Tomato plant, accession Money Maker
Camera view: horizontal (90 deg, fisheye); turntable rotation: 180 degrees
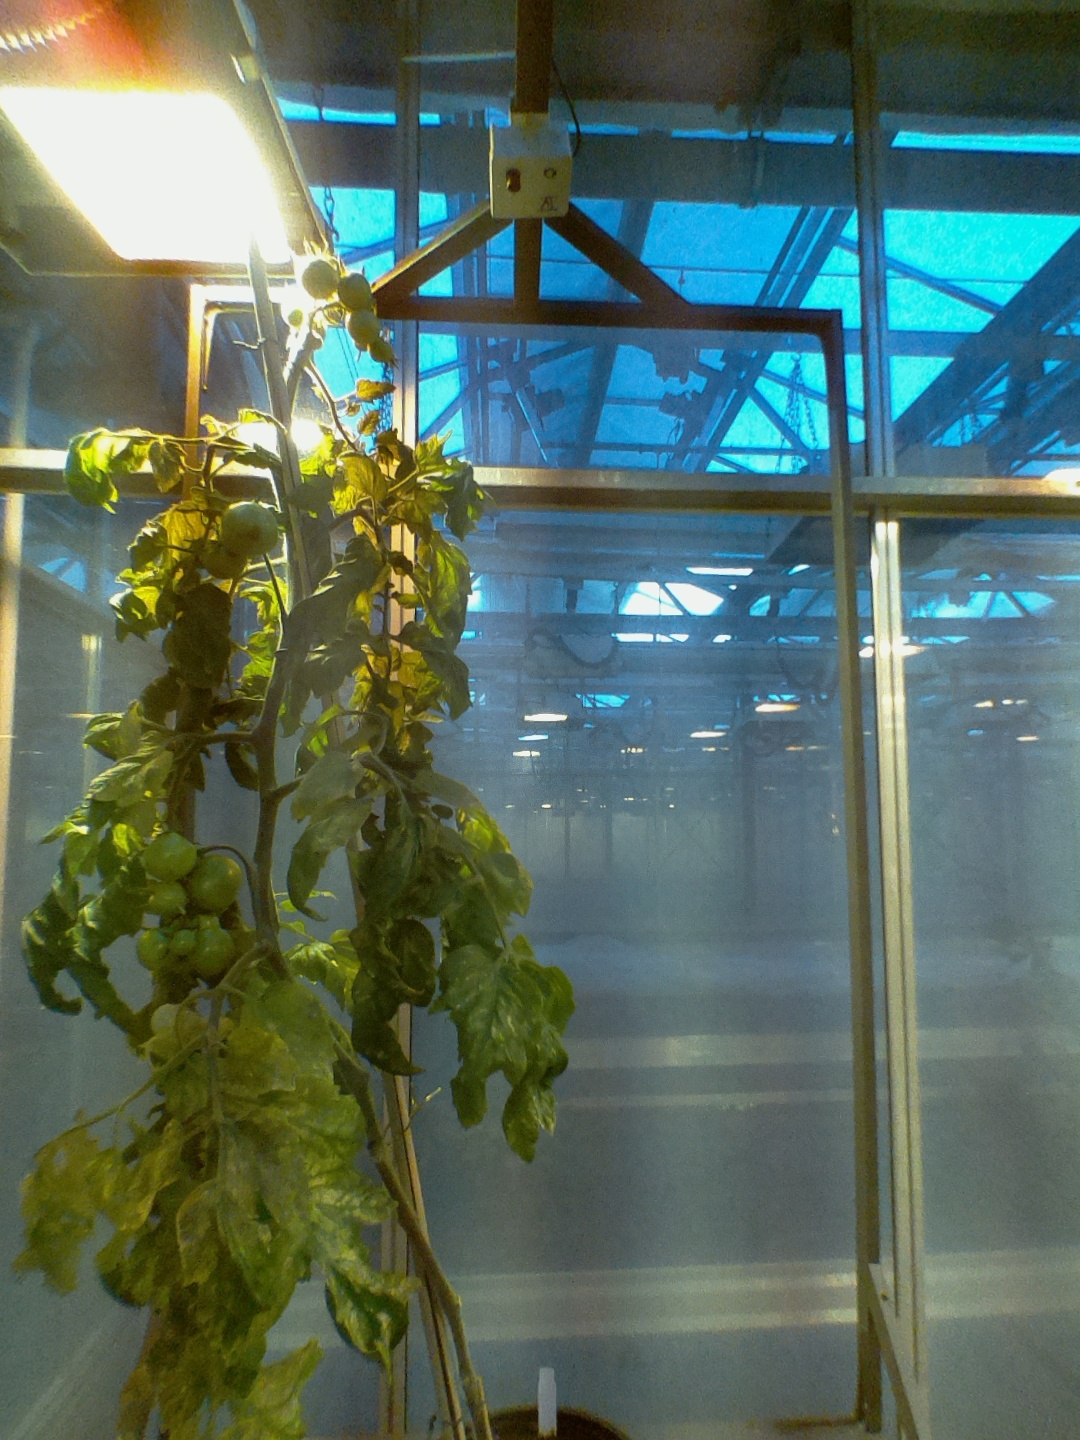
BBCH growth stage 75: 50%-60% of final fruit size